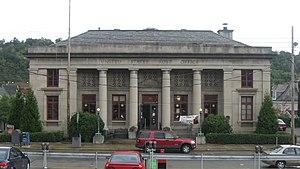
Charleroi est une localité située dans le comté de Washington du Commonwealth de Pennsylvanie, aux États-Unis. Elle est située sur les rives de la Monongahela à 33 km au sud de Pittsburgh.